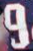
Number: 9